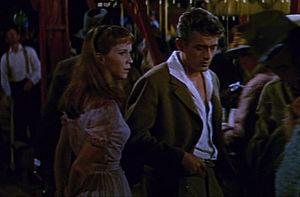
Anna Hill Johnstone est une costumière américaine, née le 7 avril 1913 à Greenville, morte le 16 octobre 1992 à Lenox.